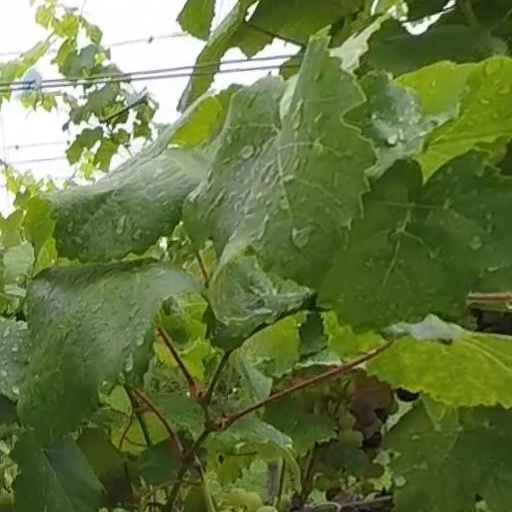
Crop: grape